Mercury Capri

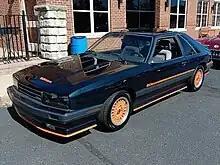
1985 Mercury Capri ASC McLaren

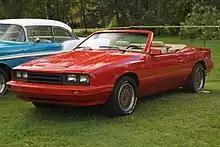
1986 Mercury Capri ASC McLaren 5.0 SC Convertible

ASC (American Sunroof Corporation, now known as American Specialty Cars) produced several conversions of Mercury Capris from 1984 to 1986. Along with convertible conversions, hatchbacks were restyled (renamed as Coupes by the company).